EJ Manuel

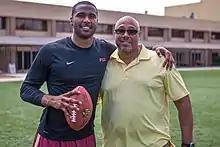
Manuel with his father, Erik, in 2013

Manuel was born in Virginia Beach, Virginia on March 19, 1990. He attended Bayside High School Virginia Beach, where he played for the Bayside Marlins high school football team. During his time with the Marlins, Manuel recorded nearly 7,400 yards and 68 touchdowns. He was considered a five-star recruit by Scout, a four-star recruit by Rivals. He was an All-American quarterback in high school.